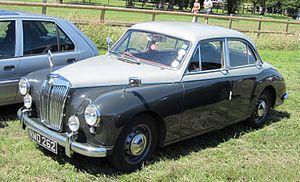
Le MG Magnette est une automobile produite par le constructeur anglais MG de 1953 à 1958. Le Magnette a été fabriquée en deux séries, la ZA et la ZB de 1953 à 1958, ensuite la Mark III et la Mark IV de 1959 à 1968, utilisant toujours une carrosserie Wolseley modifiée et un moteur Austin.